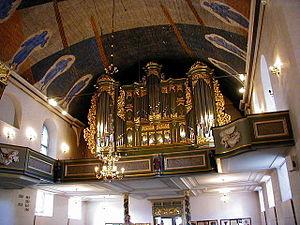
La cathédrale d'Oslo est l'église principale et le siège du diocèse luthérien d'Oslo de l'Église de Norvège, ainsi que l'église paroissiale du centre-ville de la capitale. L'édifice actuel date de la fin du XVIIᵉ siècle. Inaugurée en 1697.